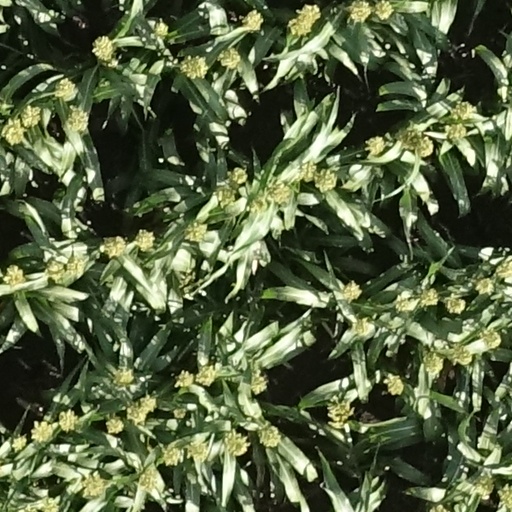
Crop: sorghum